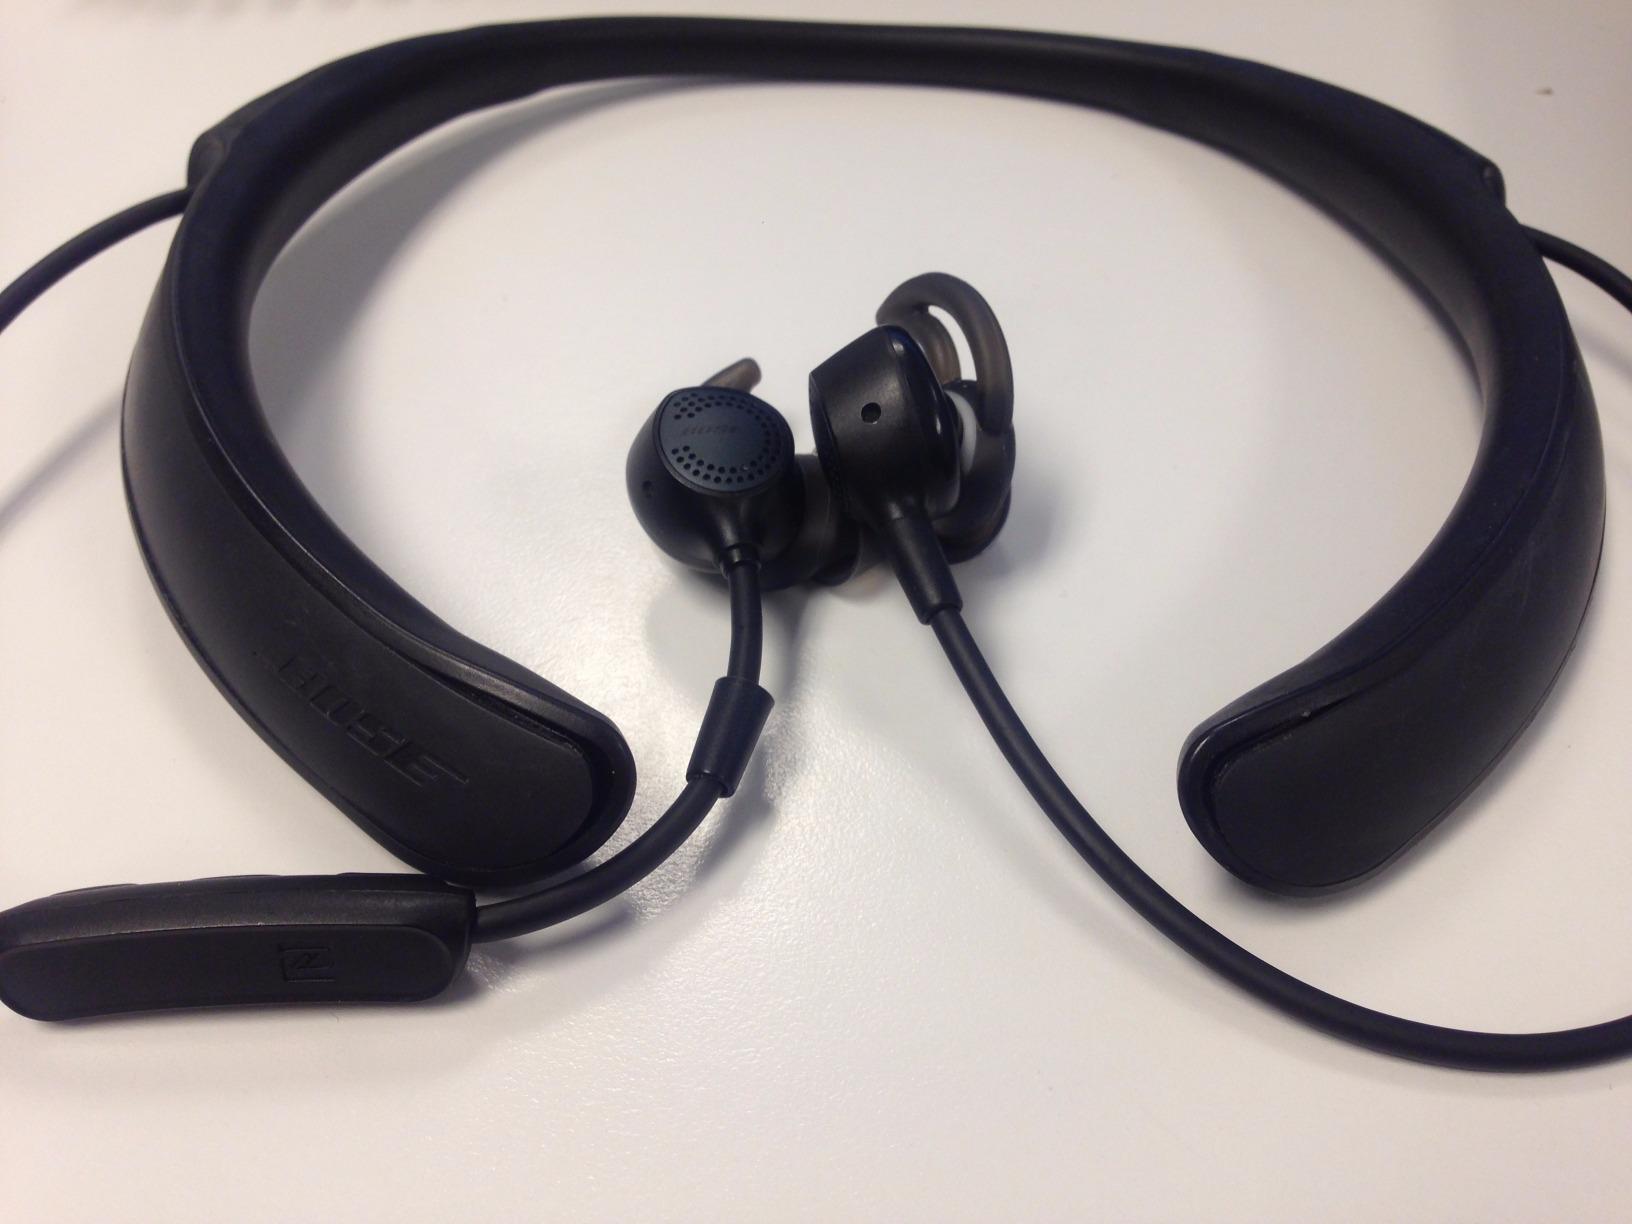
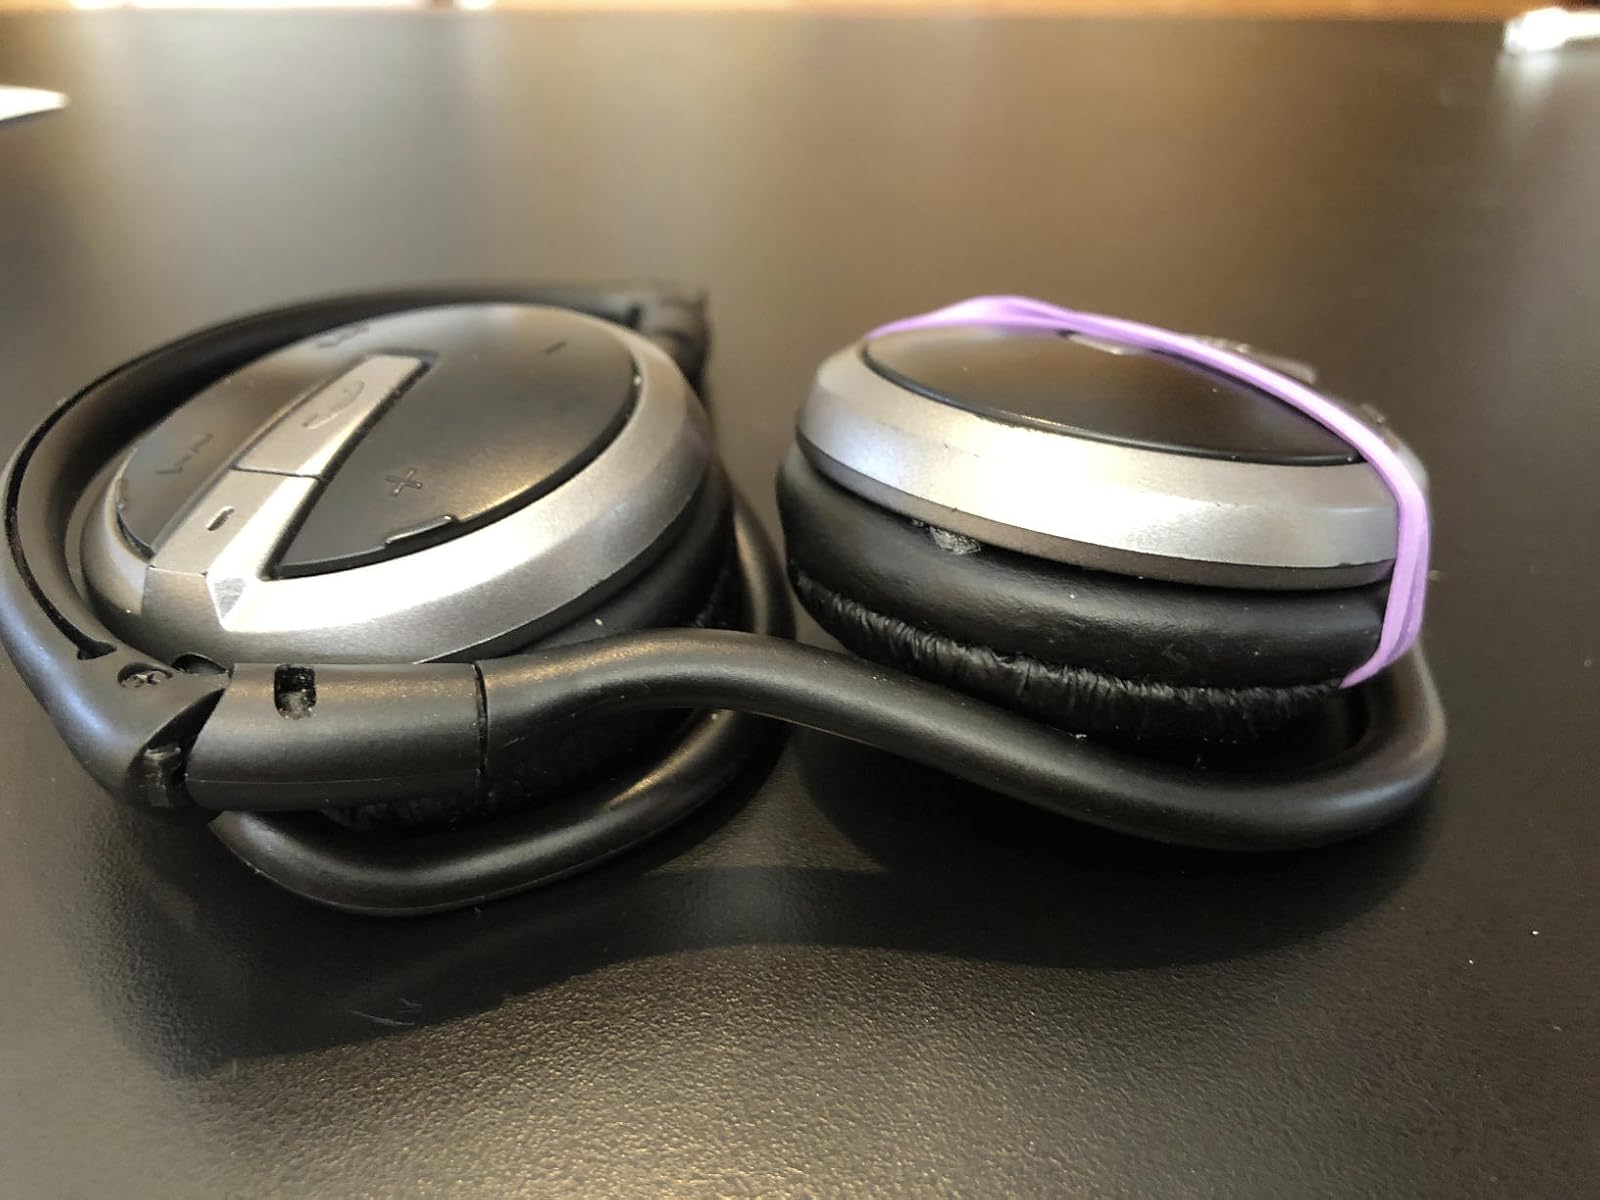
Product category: headphones
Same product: no